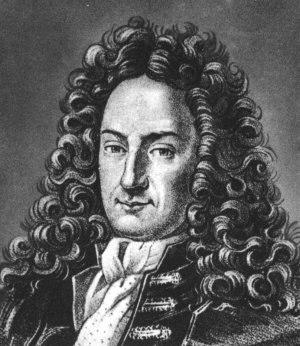
Alfred North Whitehead, né le 15 février 1861 à Ramsgate et mort le 30 décembre 1947 à Cambridge, est un philosophe, logicien et mathématicien britannique. Il est le fondateur de l'école philosophique connue sous le nom de la philosophie du processus, un courant influent dans toute une série de disciplines : l'écologie, la théologie, l'éducation, la physique, la biologie, l'économie et la psychologie.